Merridun

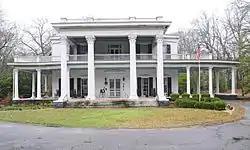
Merridun, March 2012

Merridun is a historic home located at Union, Union County, South Carolina. It was built about 1855, and is a two-story, Georgian style frame dwelling. It features a massive two-storied Neoclassical portico with Corinthian order columns. It shelters a one-story verandah that extends partially around both sides of the house.